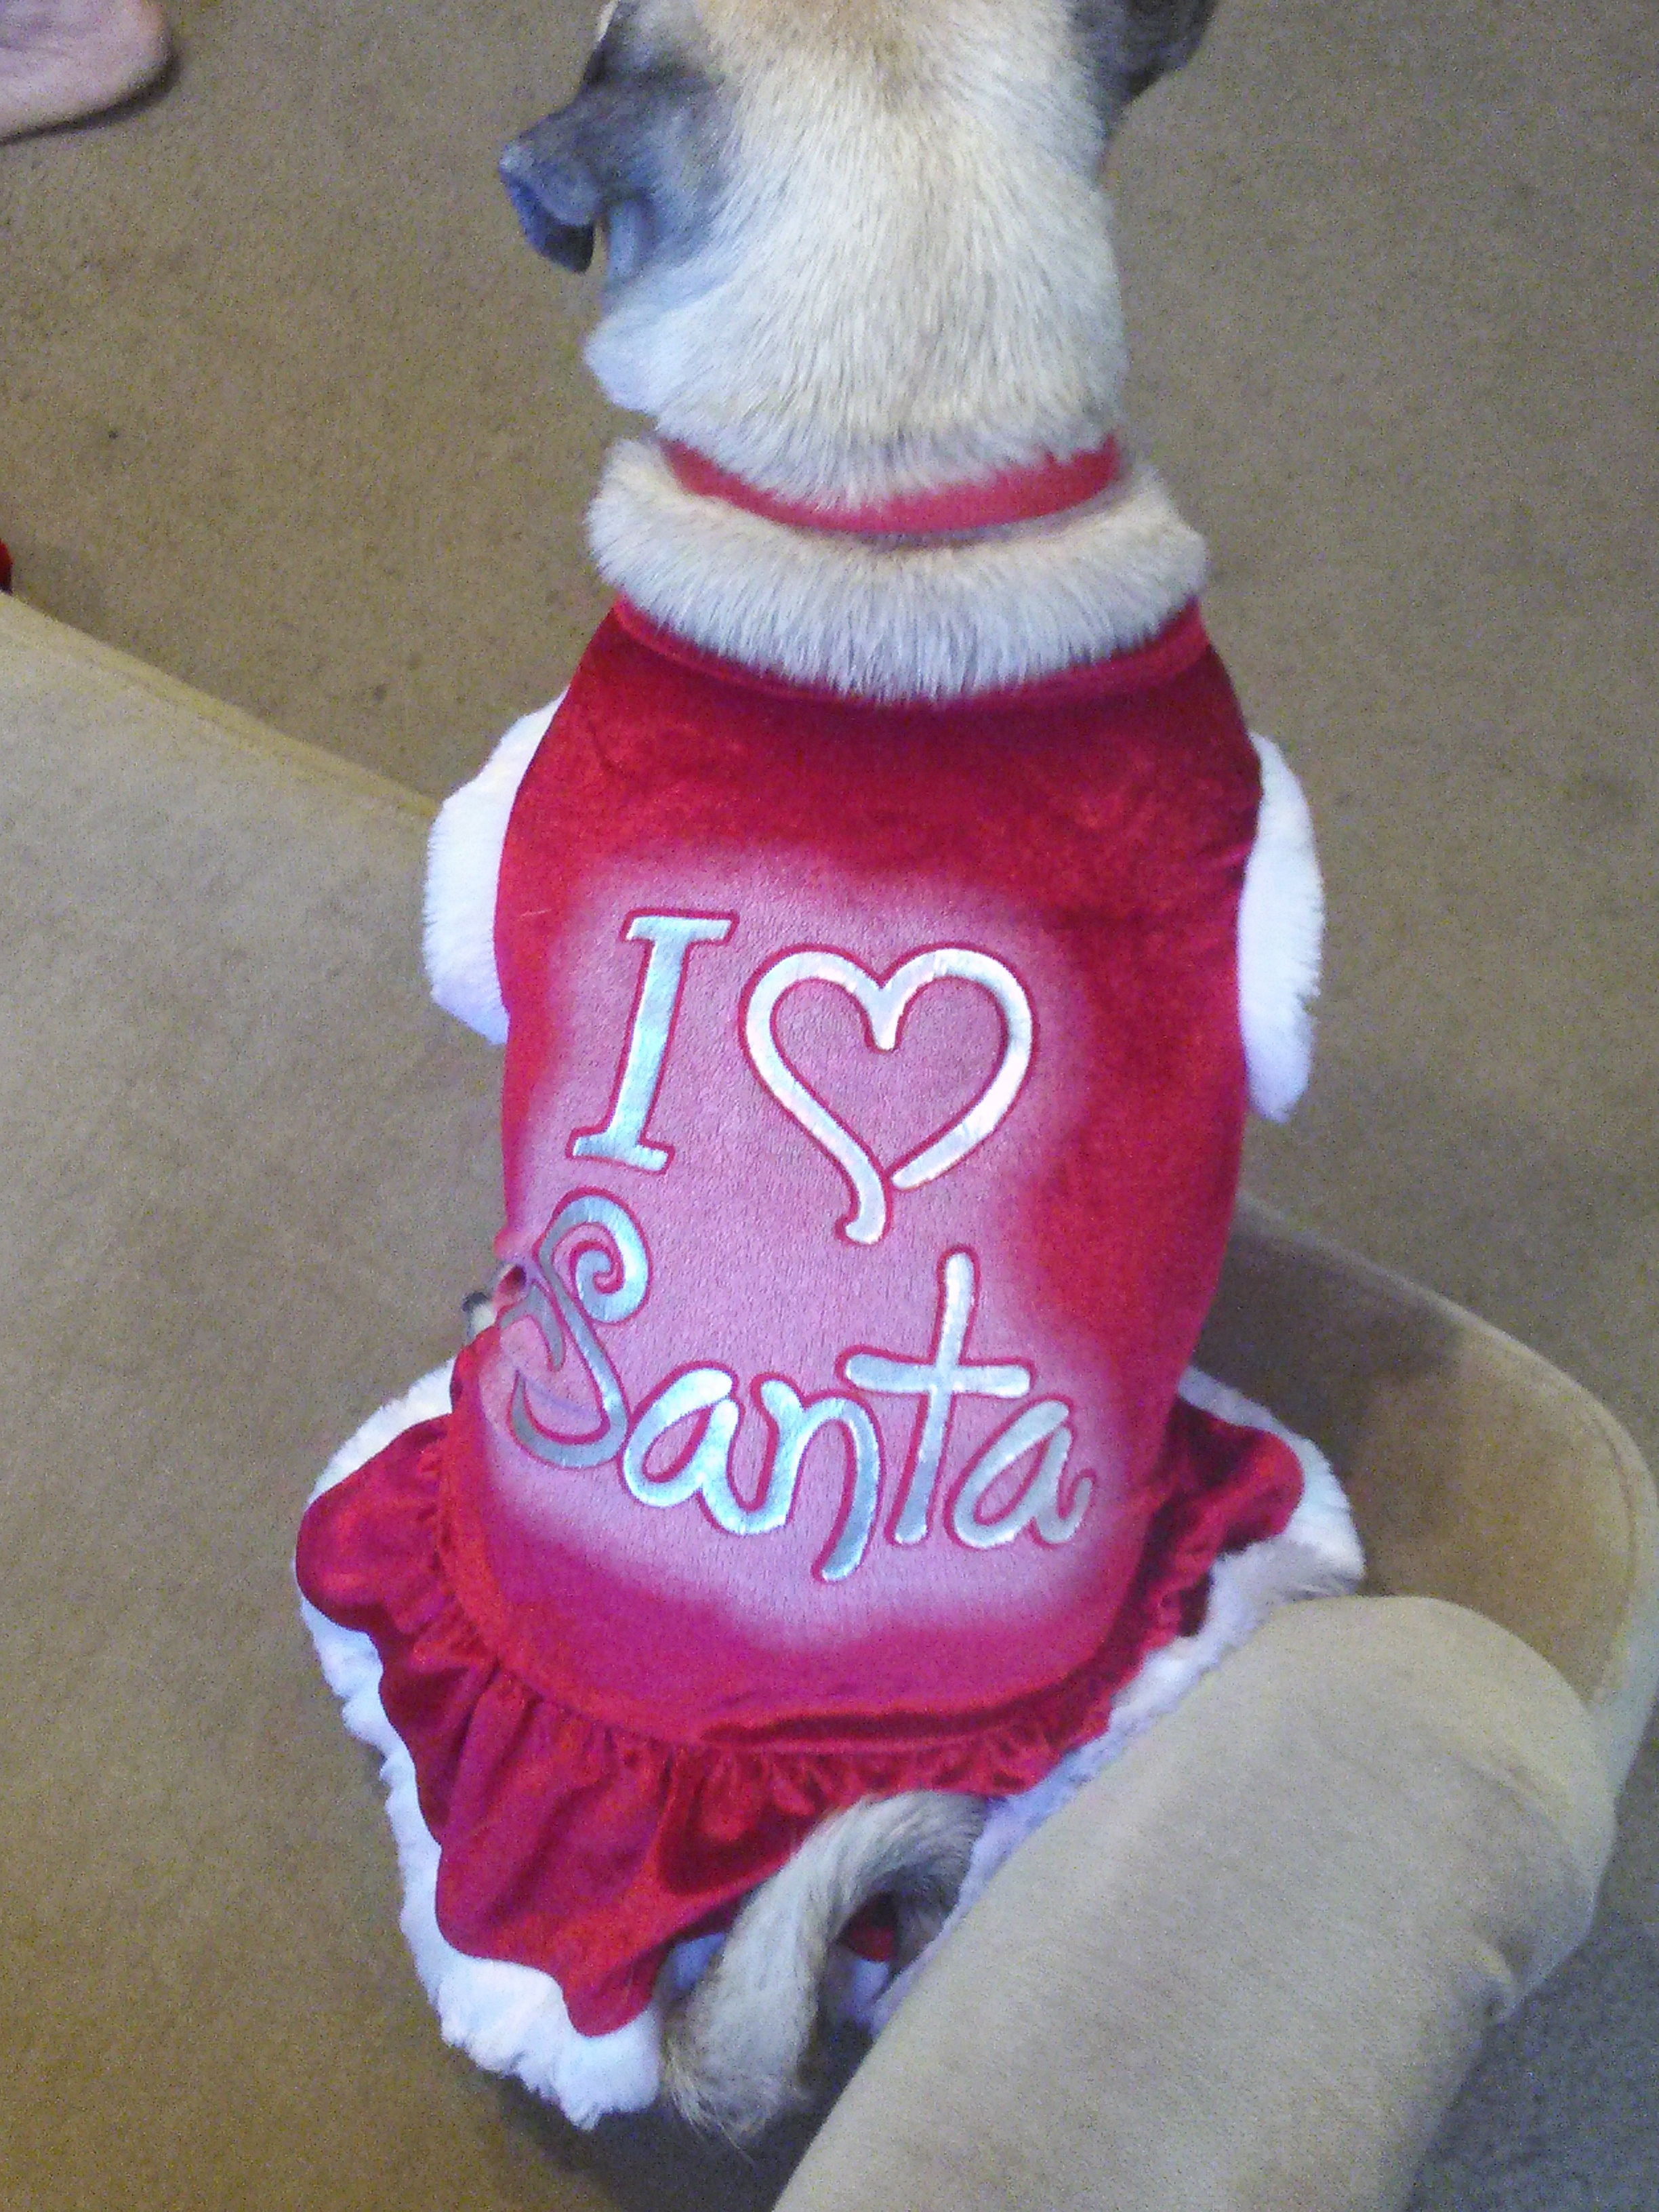
animal, pink, santa, pug, stuffed toy, dog like mammal, loves